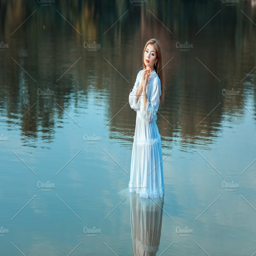
girl stands in the water .